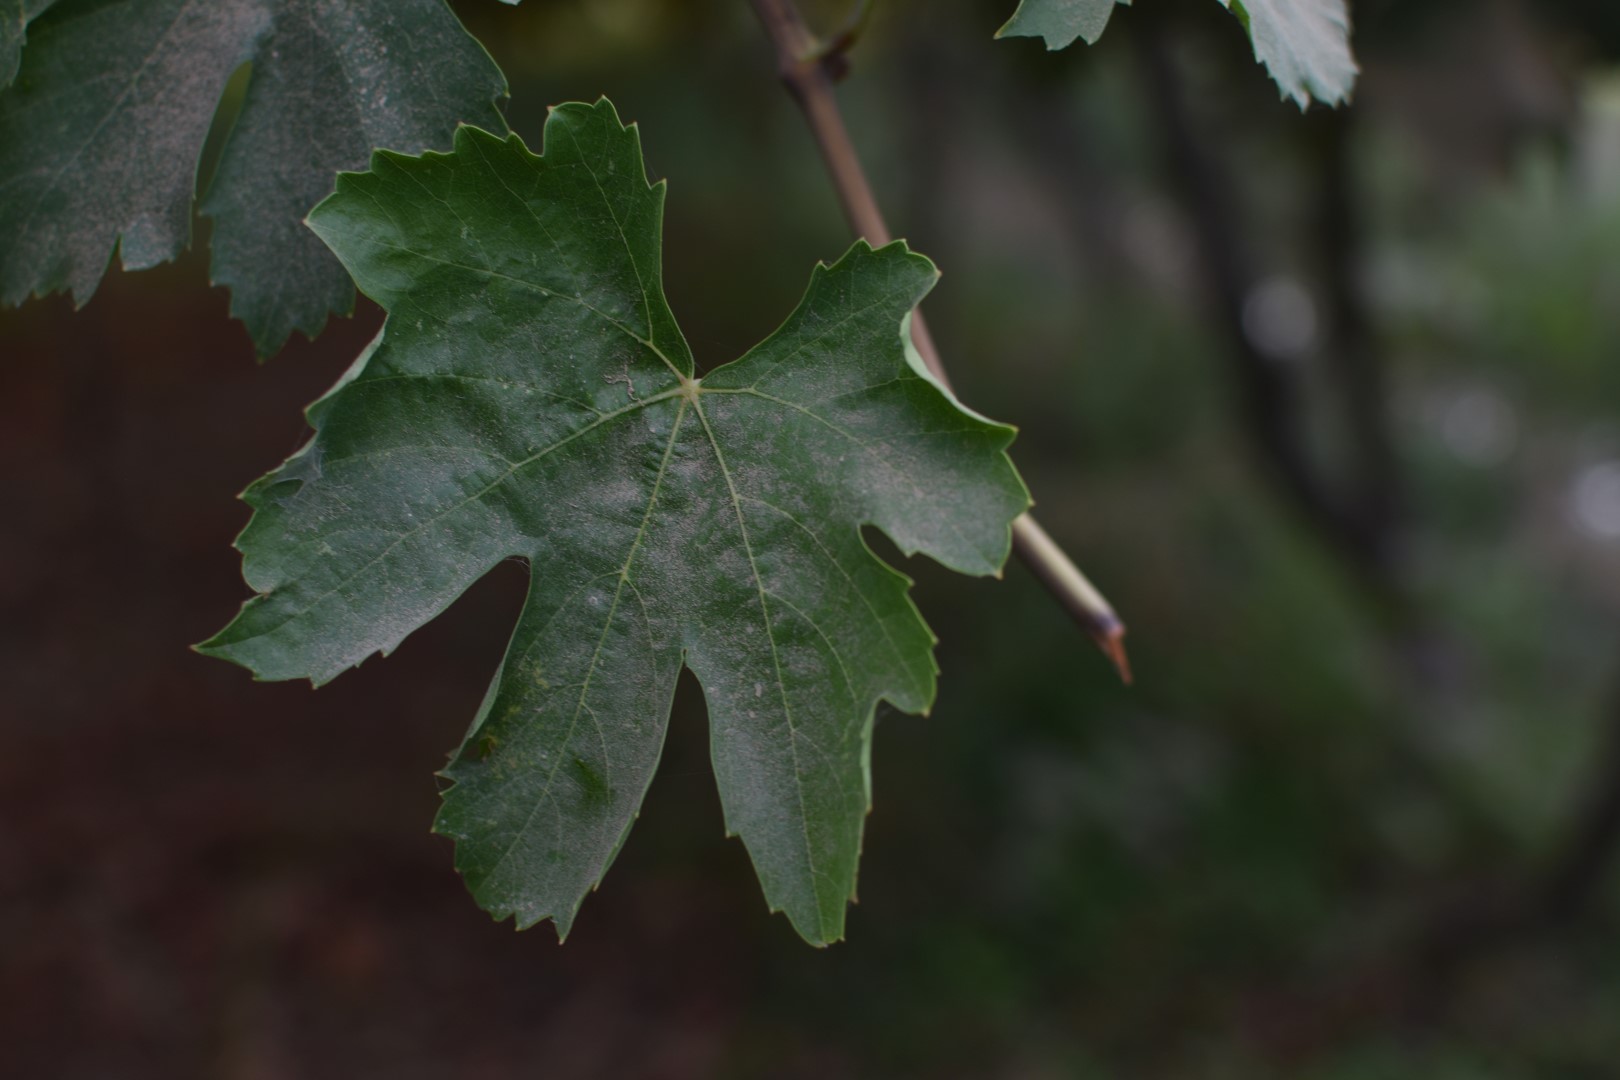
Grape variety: Thompson Seedless